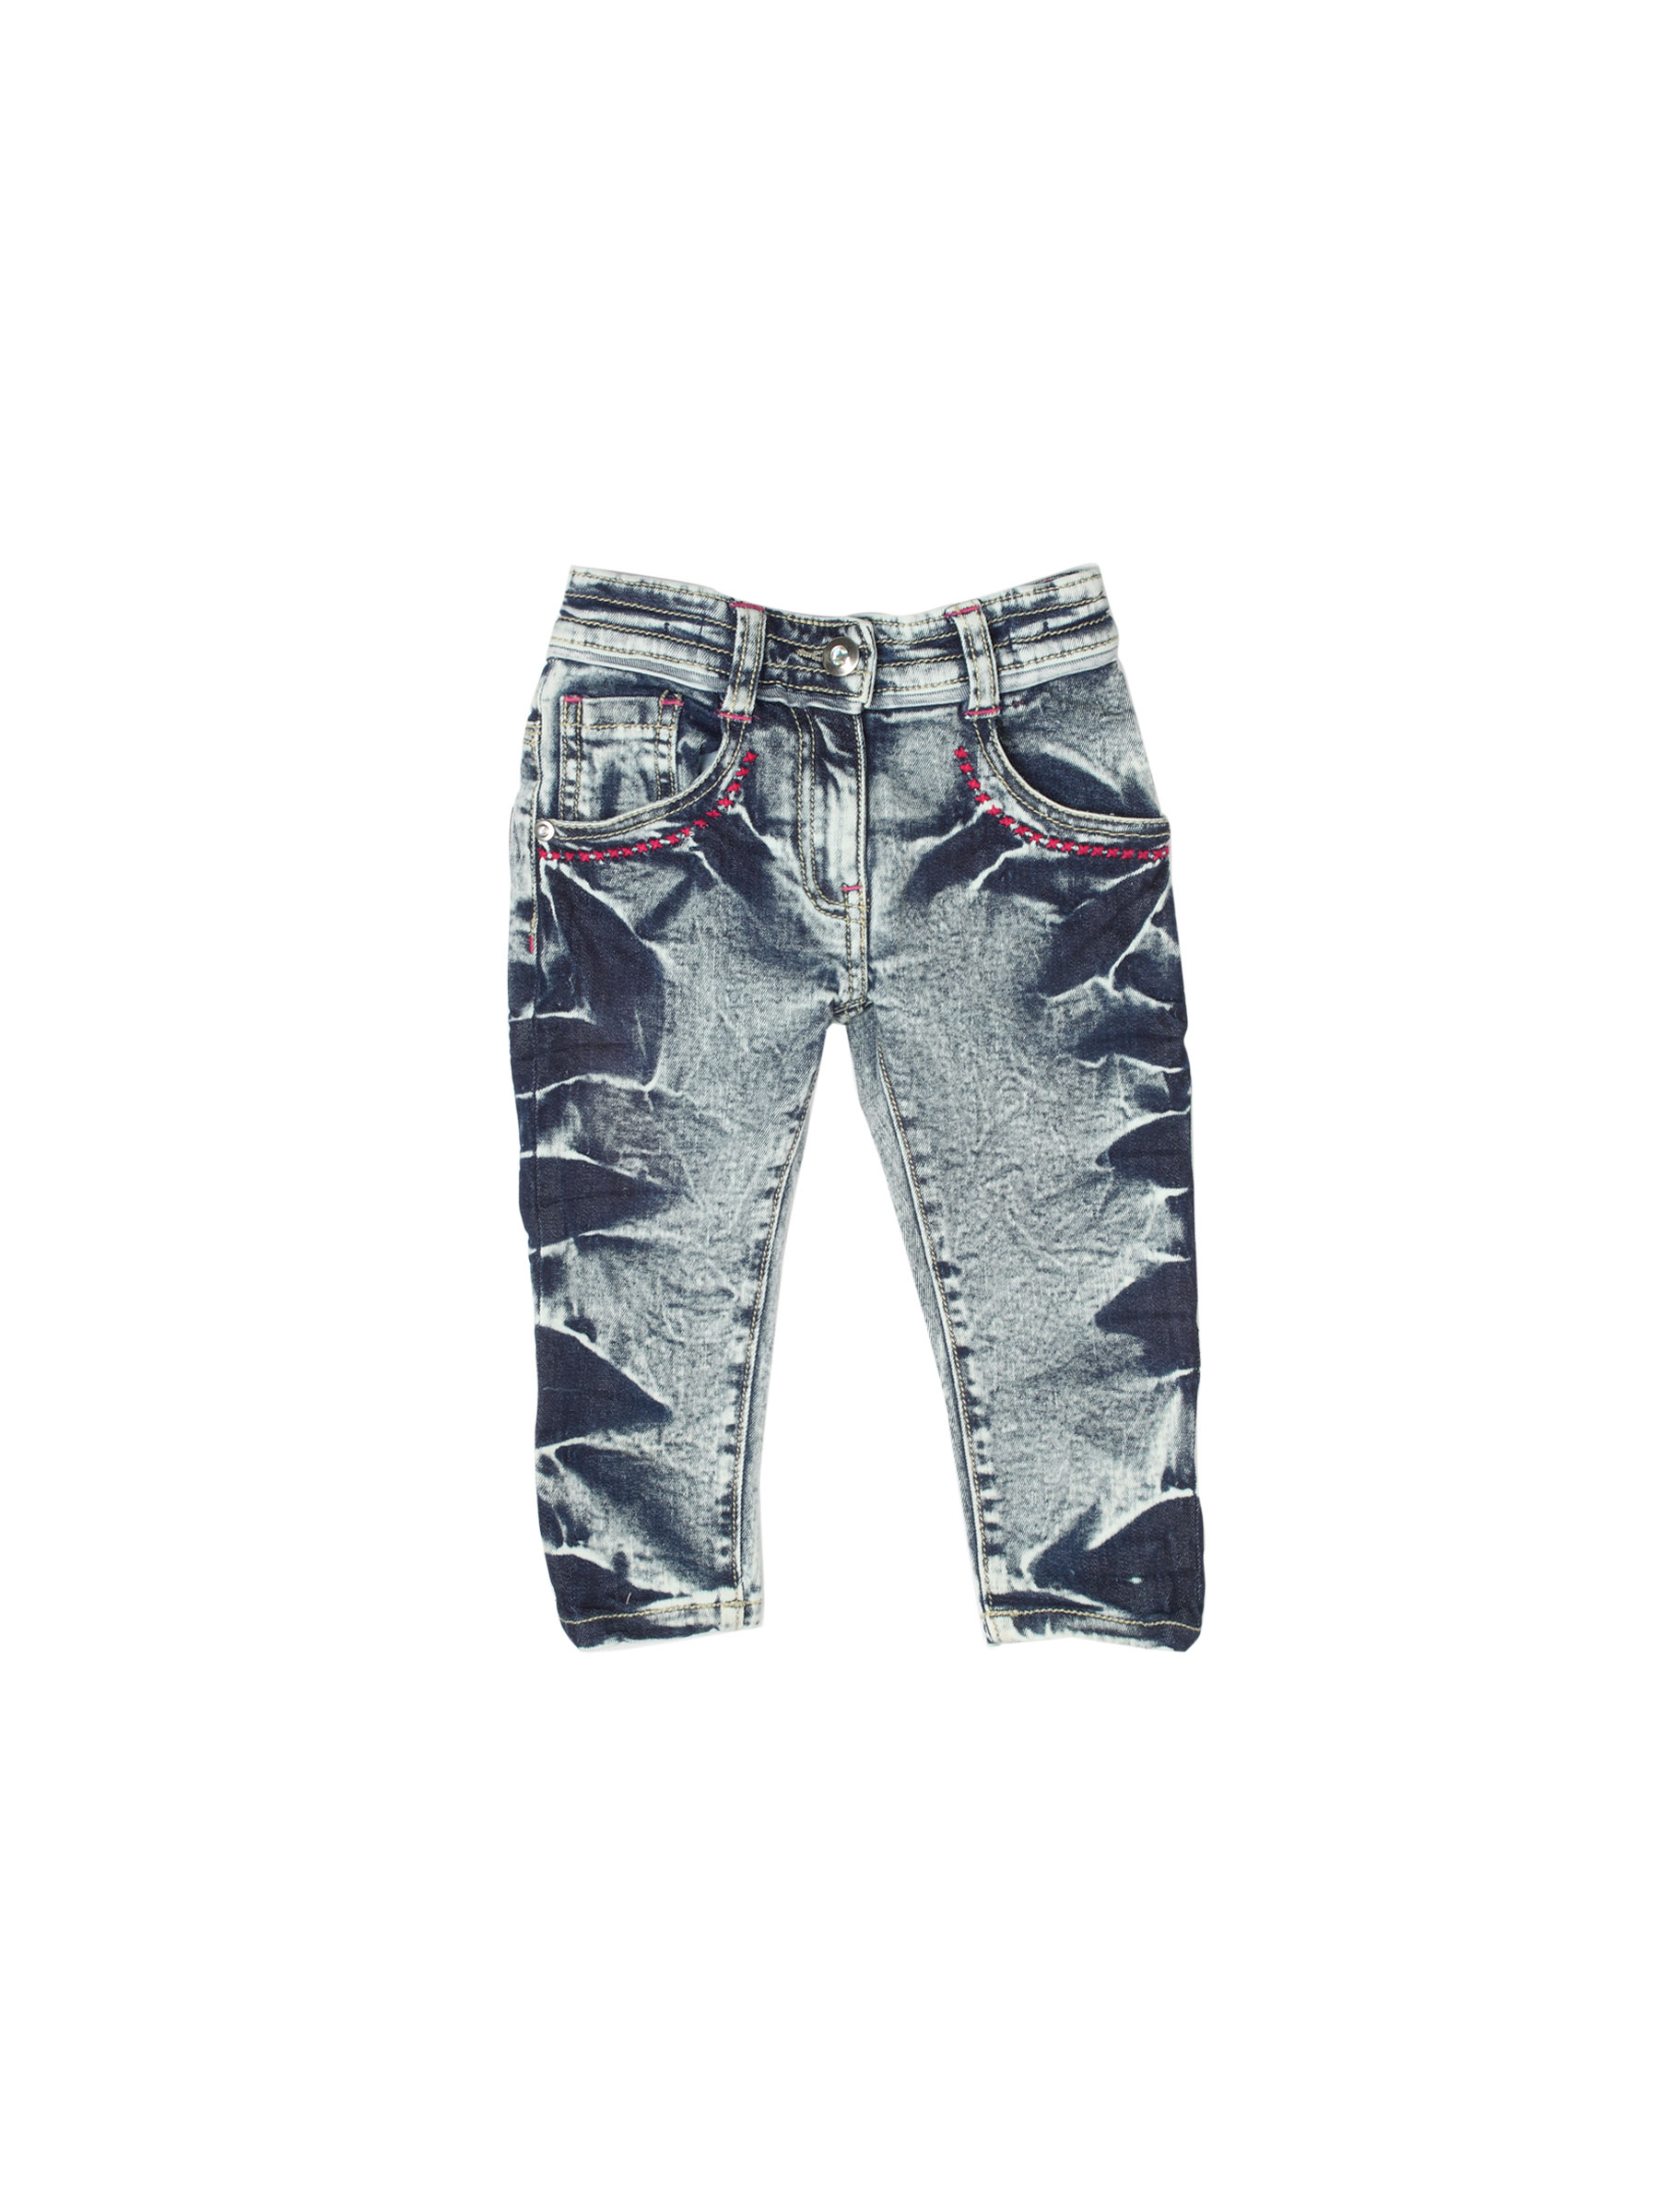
Doodle Girls Washed Blue Capris
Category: Apparel / Bottomwear / Capris
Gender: Girls
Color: Blue
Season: Summer 2012
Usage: Casual